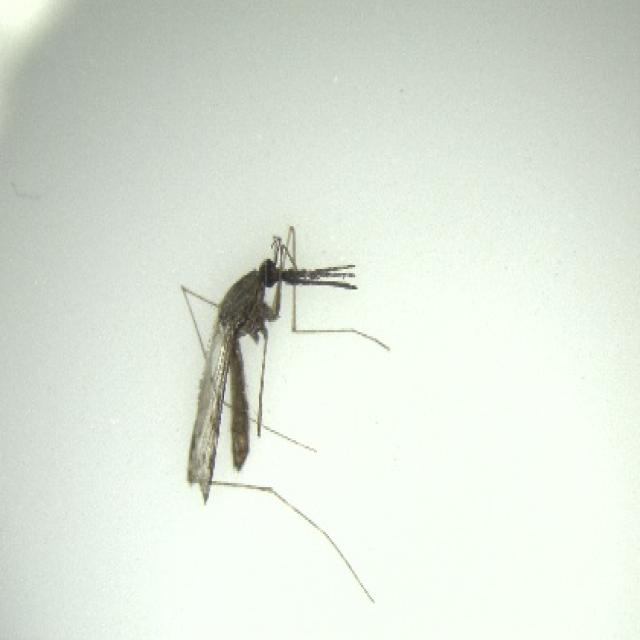
Species: anopheles_sinensis